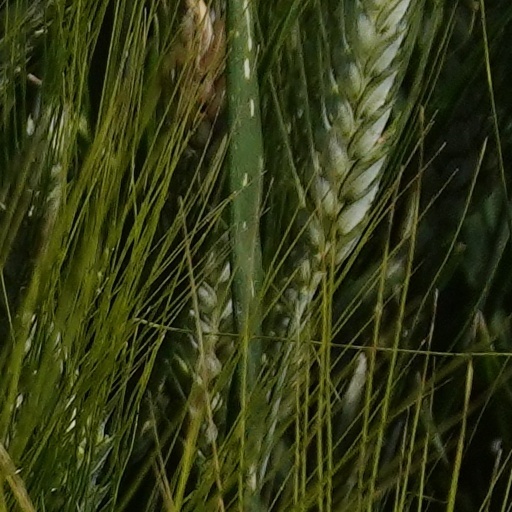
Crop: wheat